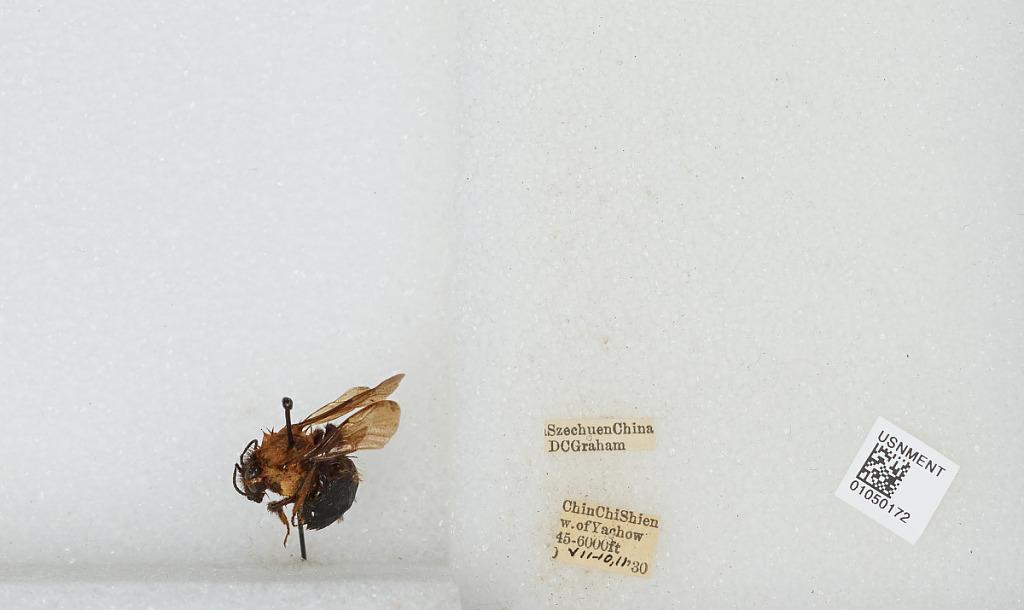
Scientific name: Bombus sp.
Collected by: D. Graham
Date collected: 1930-7-10
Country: China
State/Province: Sichuan
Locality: Chin Chi Shien, West of Yucheng